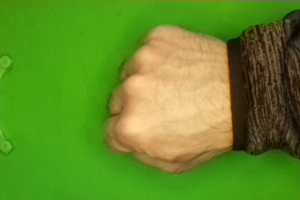
Label: rock